BBC Look North (North East and Cumbria)

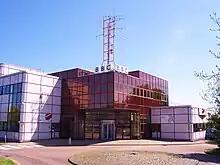
The "Pink Palace" - the studio and office complex of BBC Look North and BBC Radio Newcastle

viewers receive the Leeds edition from the relay transmitter at Oliver's Mount.